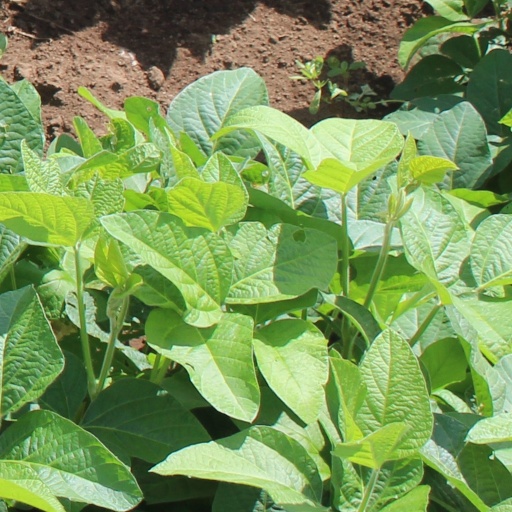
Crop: soybean